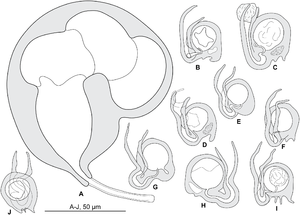
Jean-Lou Justine est un parasitologiste et zoologiste français, Professeur au Muséum national d'histoire naturelle à Paris, spécialiste des parasites de poissons et des Plathelminthes terrestres invasifs.
Pseudorhabdosynochus enitsuji est une espèce de Monogène Diplectanidae, parasite sur les branchies d'un mérou. L'espèce a été décrite en 2007 par Lassad Neifar et Louis Euzet,